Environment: real
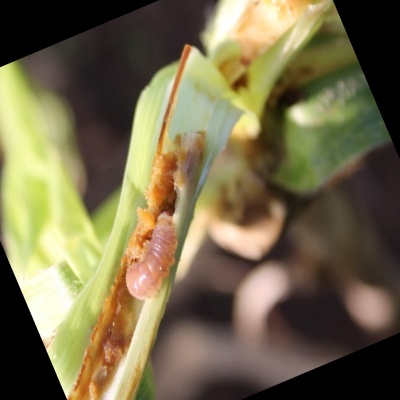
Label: fall_armyworm